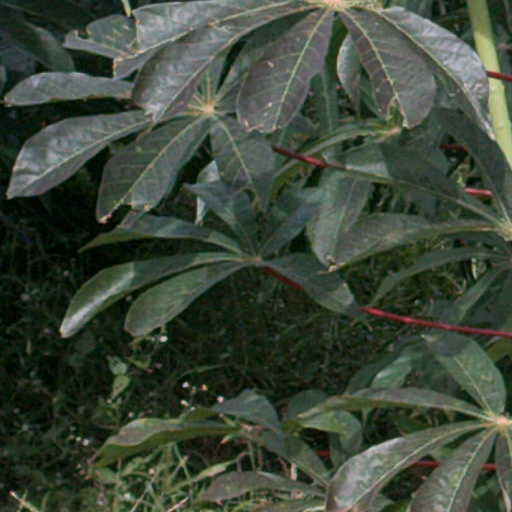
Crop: cassava